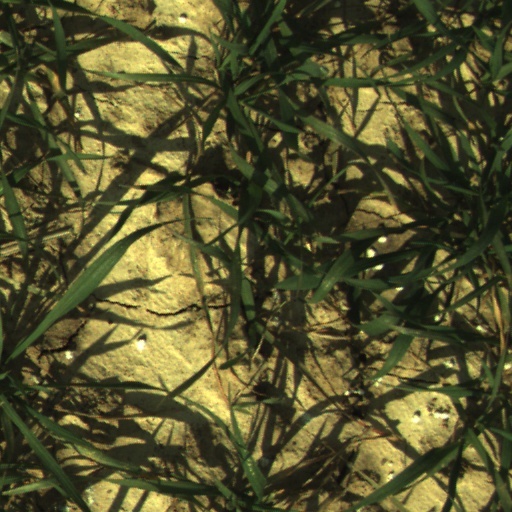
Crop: wheat